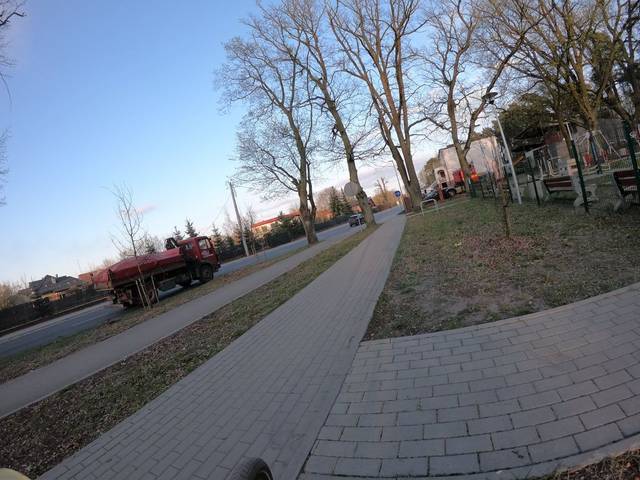
Region: Poland
Coordinates: 53.006, 18.646